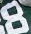
Number: 8